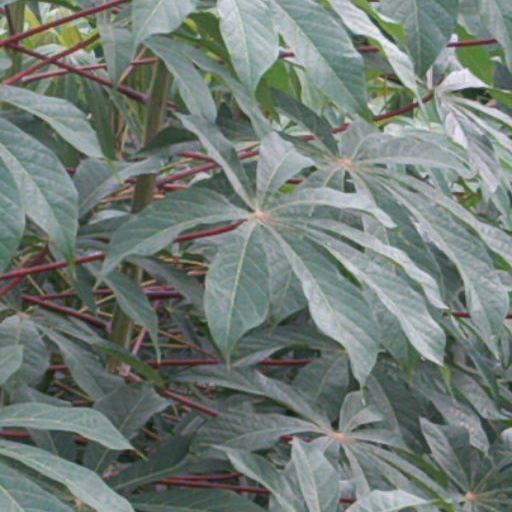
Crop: cassava